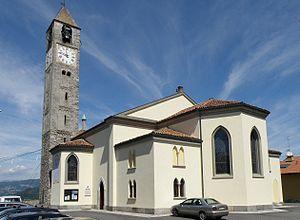
Taino est une commune italienne de la province de Varèse dans la région Lombardie en Italie.